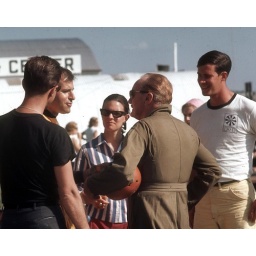
Jacques Istel in orange jumpsuit. George Theirault (Terry-o) in PI shirt